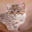
Label: cat